Cercanías

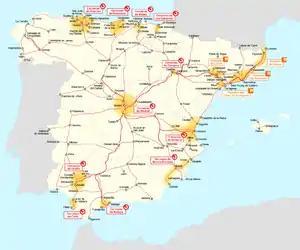
Map of Spain with all of the current "Cercanías" systems. The Rodalies de Catalunya system is also shown.

The Cercanías services use the following rolling stock. In 2021, Renfe announced the purchase of 59 Stadler KISS trainsets to complement the fleet.